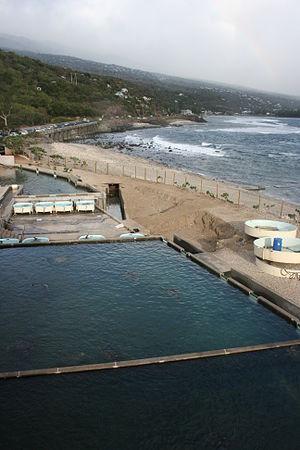
La baie de Saint-Leu est une baie de l'ouest de l'île de La Réunion qui abrite le centre-ville de la commune de Saint-Leu ainsi que plusieurs autres infrastructures publiques ou privées telles que l'aquarium public consacré aux tortues de mer appelé Kélonia.